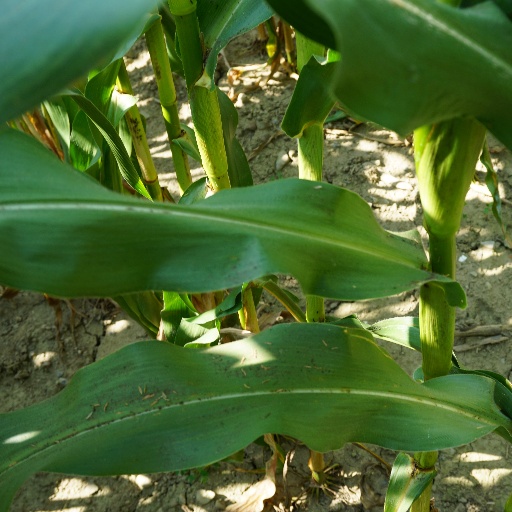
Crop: maize; corn